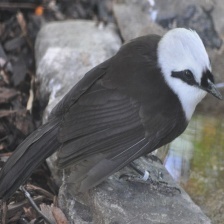
Species: SAMATRAN THRUSH
Scientific name: MYOPHONUS CASTANEUS